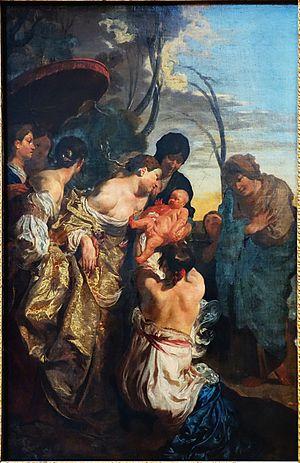
Le palais des Beaux-Arts de Lille est un musée municipal d'art et d'antiquités situé place de la République à Lille, dans la région Hauts-de-France. C'est l’un des plus grands musées de France et le plus grand musée des beaux-arts, en dehors de Paris, en nombre d'œuvres exposées.